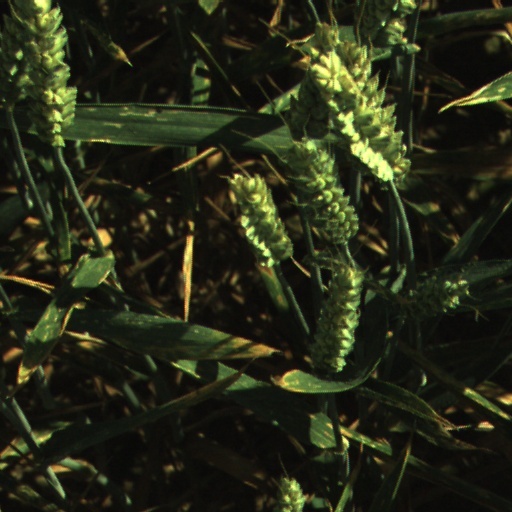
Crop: wheat